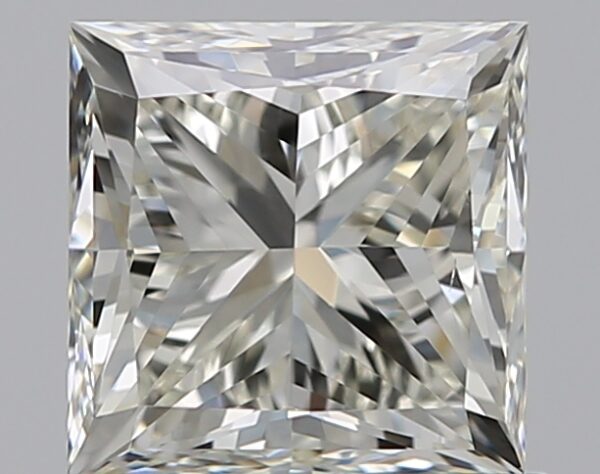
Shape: princess
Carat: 1.01
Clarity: VS1
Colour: K
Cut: VG
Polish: EX
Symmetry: VG
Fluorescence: N
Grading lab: GIA
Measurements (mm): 5.25 x 5.25 x 3.98